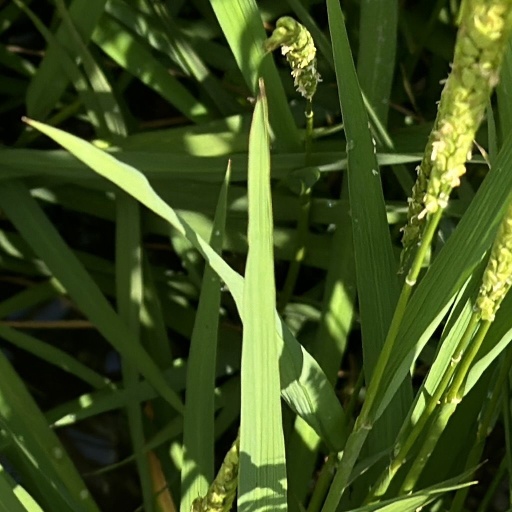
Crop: rice